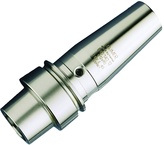
HSK-E50 5MMX60MM GL SHRINK FIT CHK
Item #: HA71E5014005 Manufacturer: Haimer USA LLC Mfg #: E50.140.05 Technical Specifications: *Brand Name: Haimer USA LLC Description: Shipping Info: *Actual Weight - 1.5400
Brand: ET02
Category: Business & Industrial > Mining & Quarrying > Mining & Quarrying Supplies